Mary Gibbs (actress)

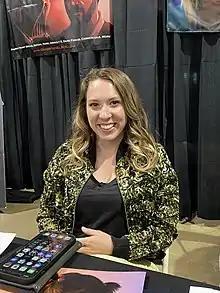
Gibbs at the Bakersfield Mouse-Con in 2022

Mary Gibbs (born October 5, 1996) is an American voice actress. She is best known for voicing the human child Boo in the Pixar animated film "Monsters, Inc.".